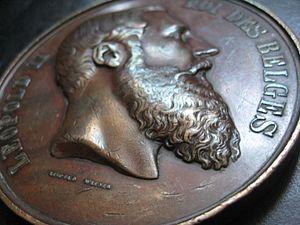
Léopold Wiener, né le 2 juillet 1823 à Venlo et mort le 11 février 1891 à Bruxelles, est un sculpteur et médailleur belge.